Shuja-ud-Daula

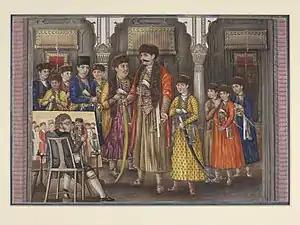

Shuja-ud-Daula is also known to have assisted Alivardi Khan, Nawab of Bengal, on various occasions when the territories of the latter were being ravaged by Raghoji I Bhonsle and his Marathas. Thus, Shuja-ud-Daula is known to have been a very respected figure among the servicemen of Alivardi Khan.